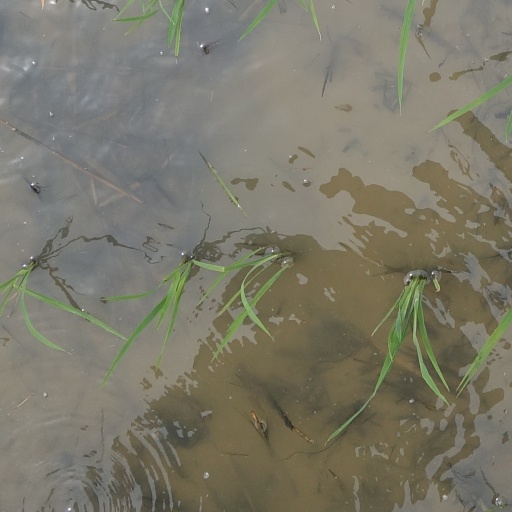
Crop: rice